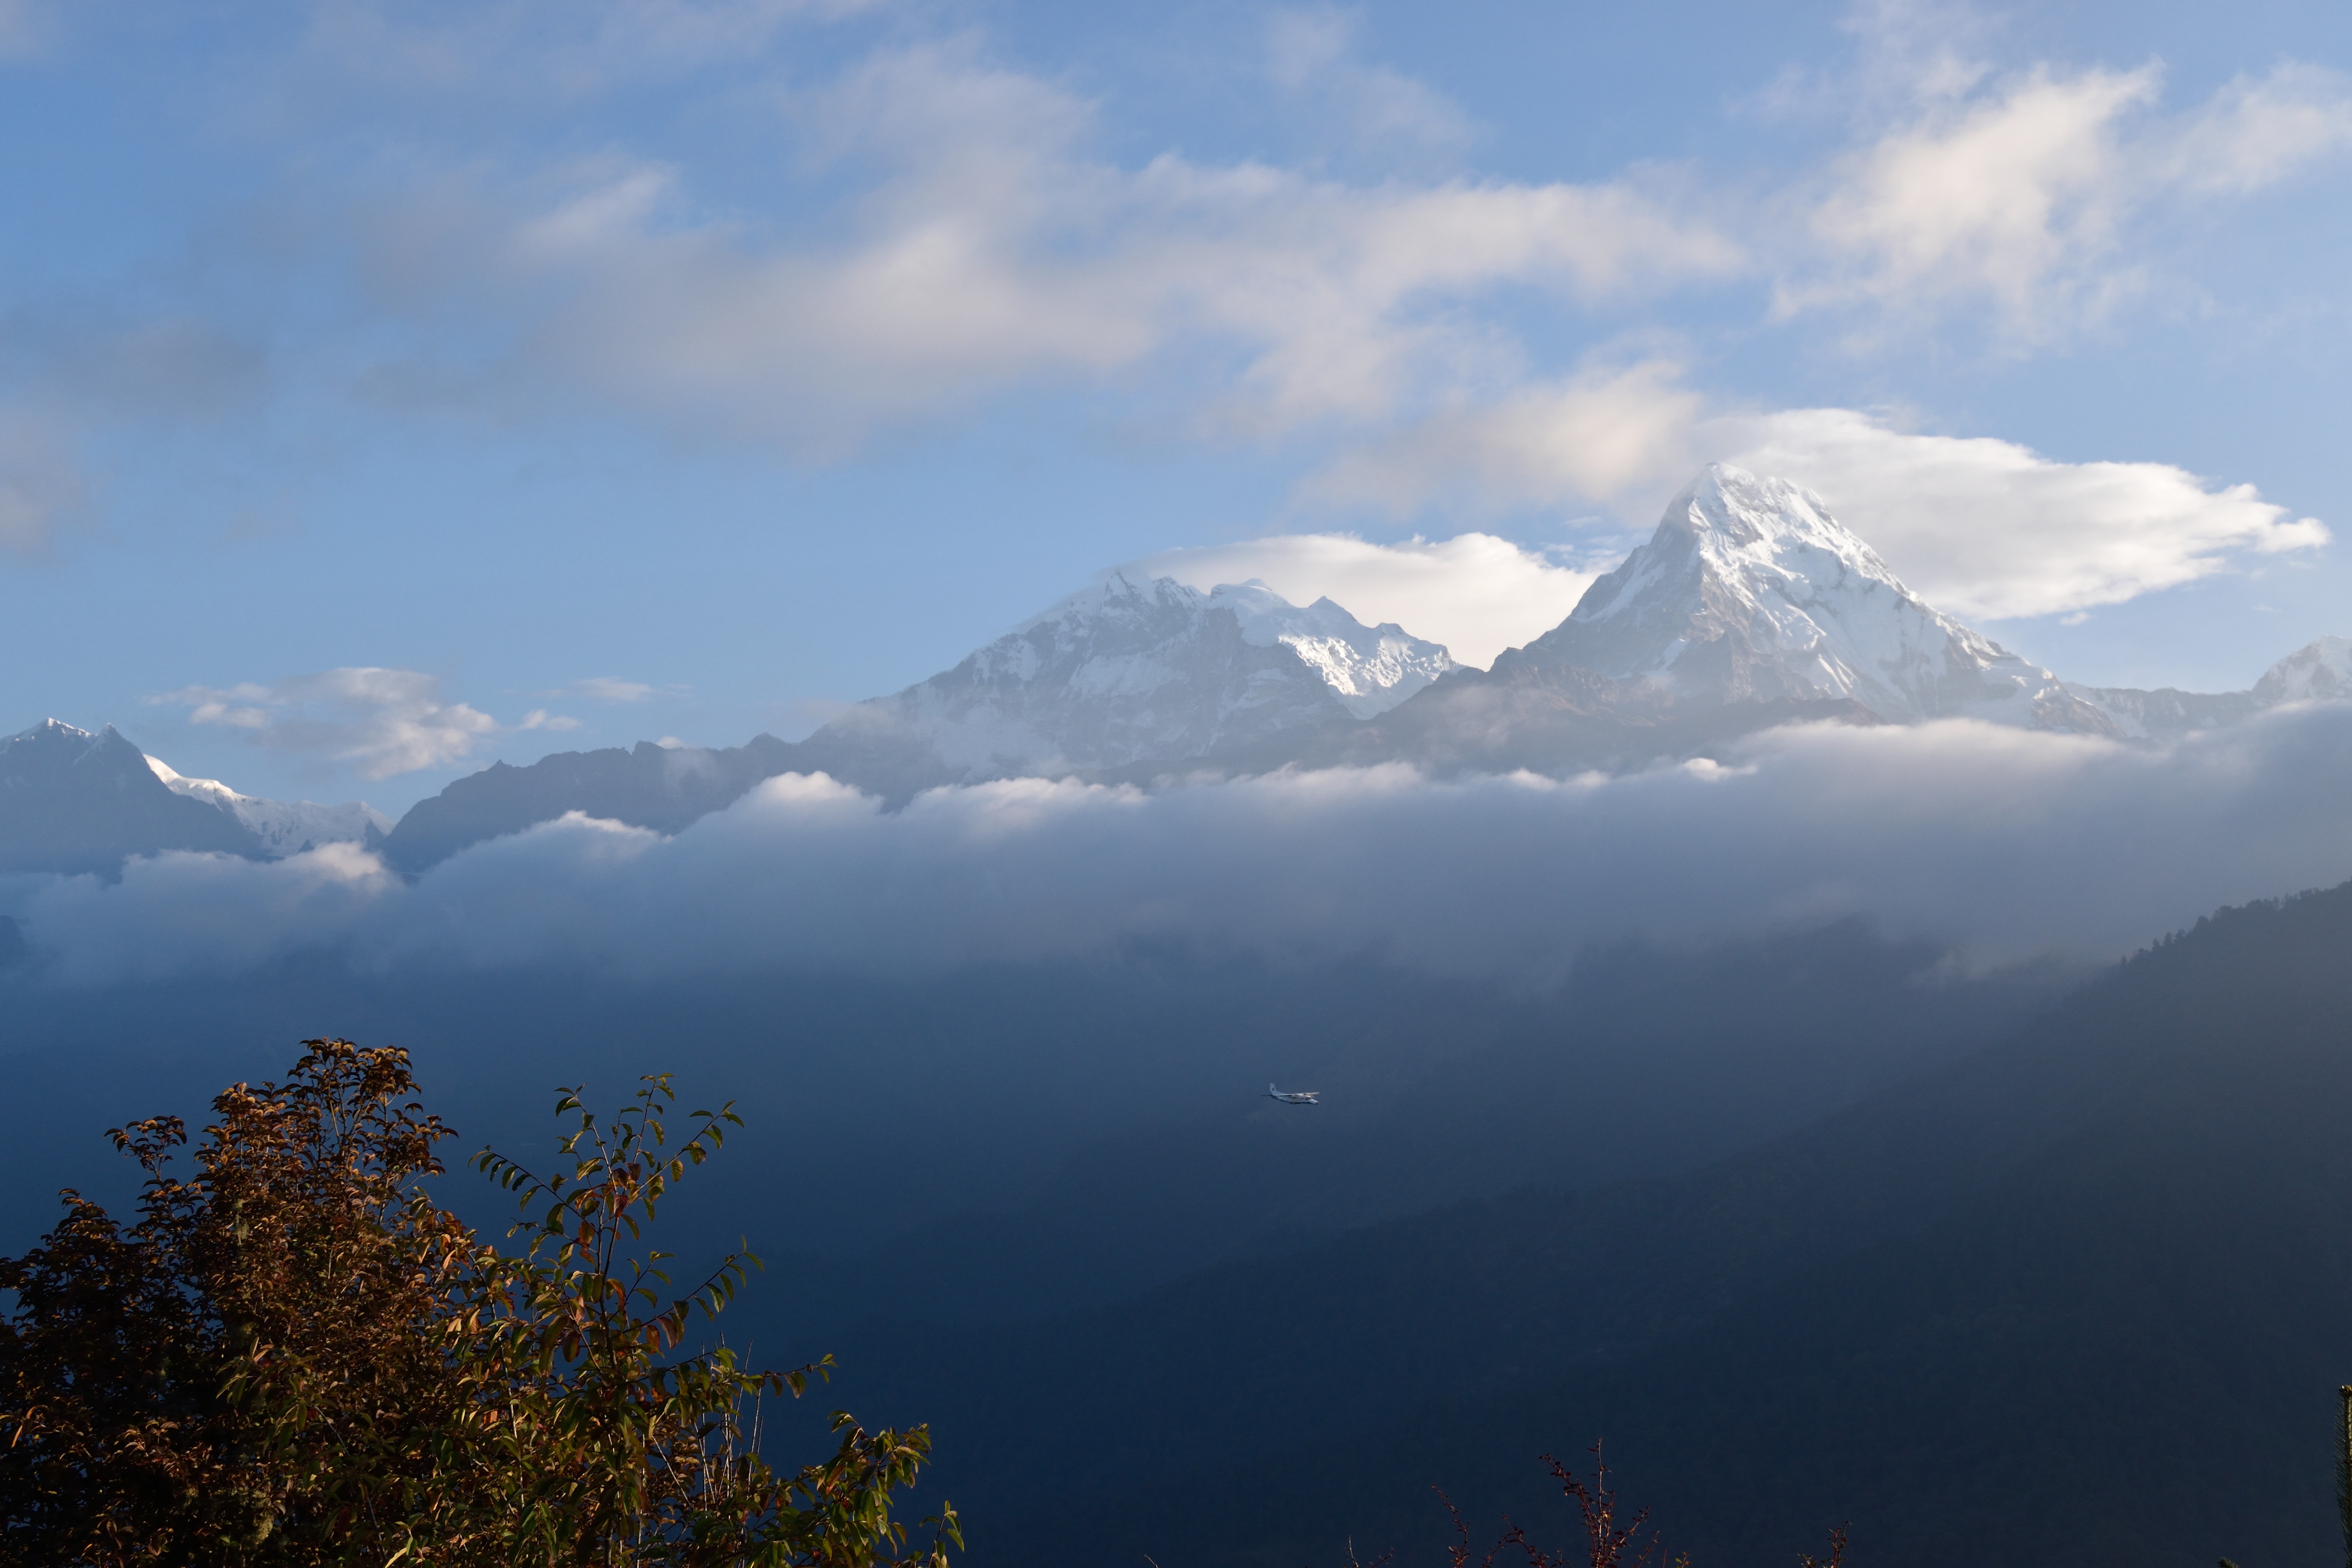
landscape, nature, mountain, cloud, sky, morning, hill, mountain range, weather, ridge, summit, nepal, clouds, mountains, alps, plateau, fell, loch, landform, annapurna, geographical feature, atmospheric phenomenon, mountainous landforms